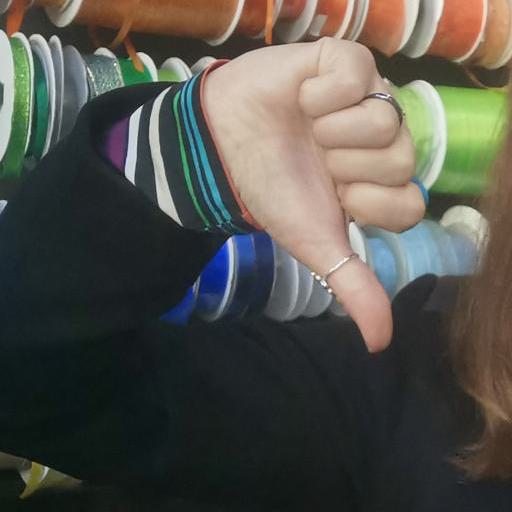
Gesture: dislike